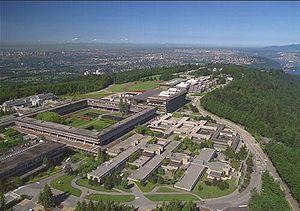
Requiem pour un espion est un film américano-canadien réalisé par Lamont Johnson et sorti en 1972.